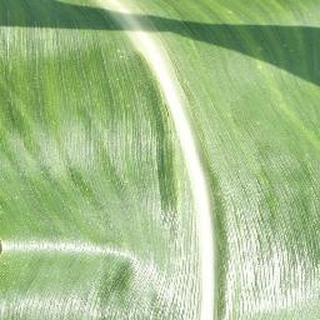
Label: healthy_corn